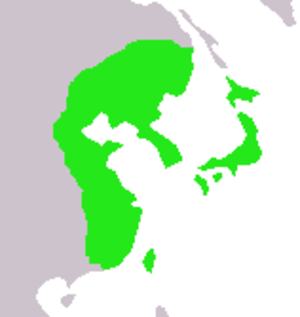
Le Gros-bec masqué, ikaru en japonais, est une espèce de passereau de la famille des Fringillidae.